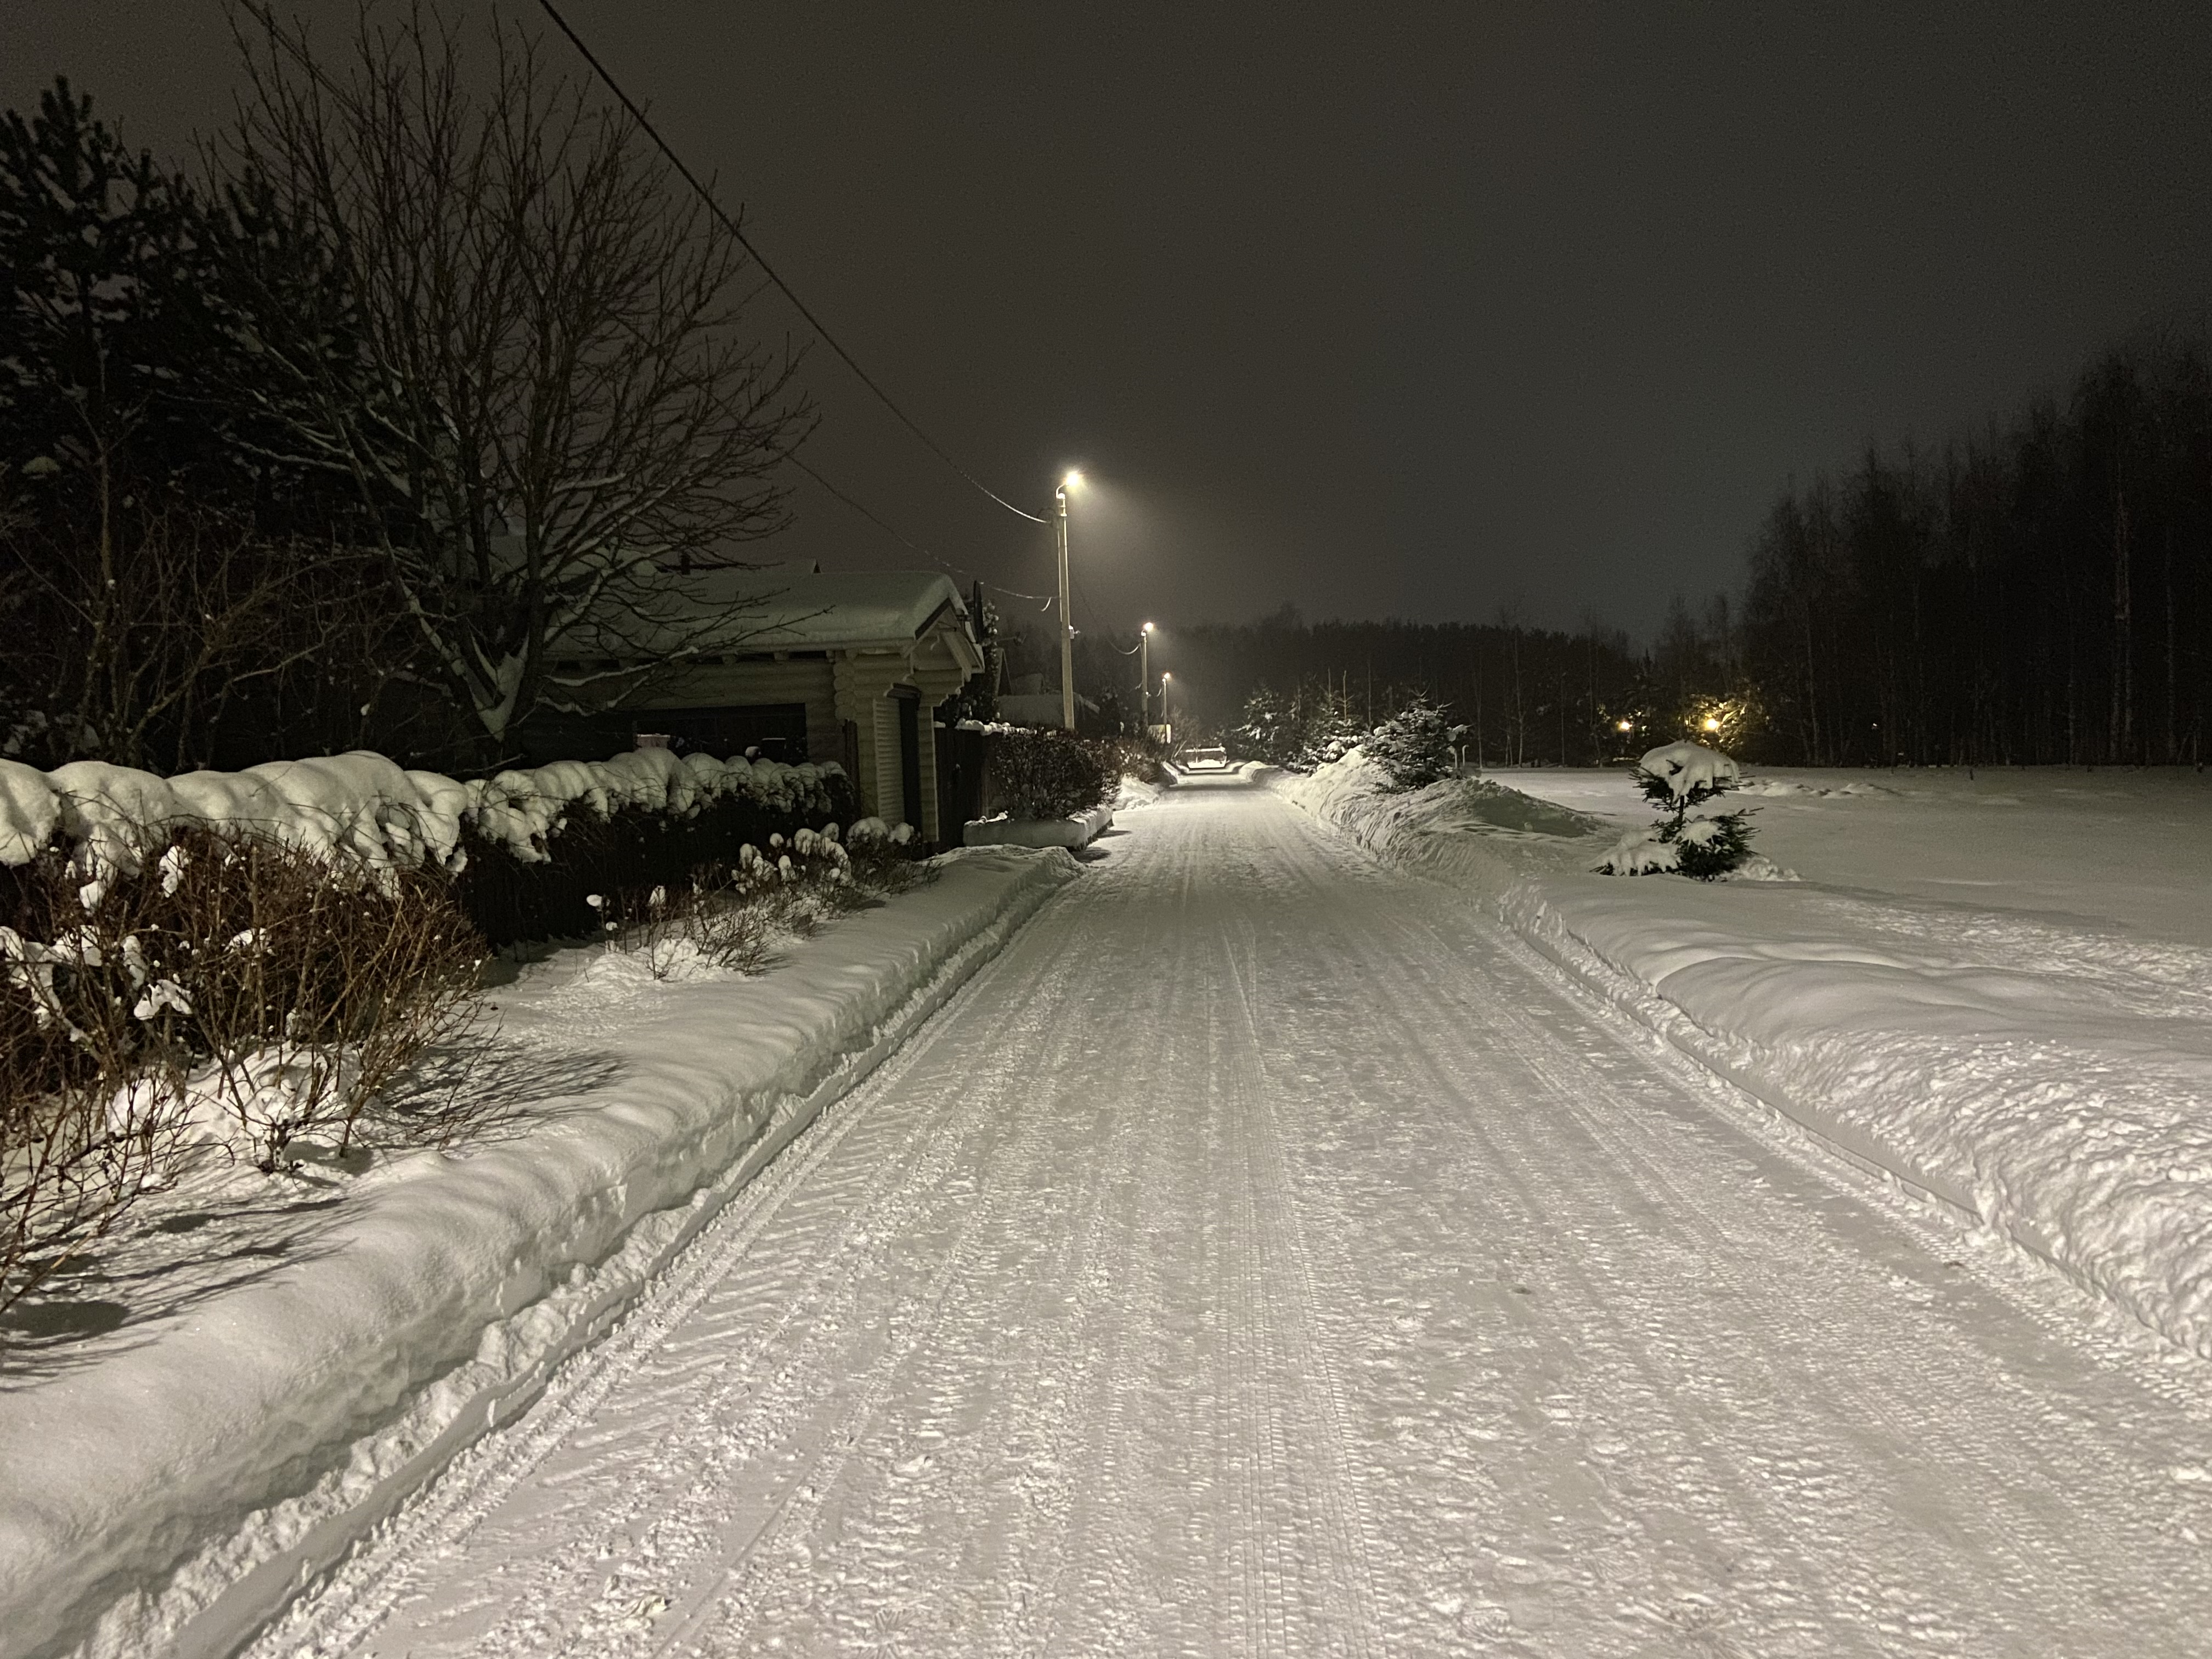
light effect, lighting equipment, outdoors, road, sky, snowdrift, street light, weather, architecture, city, environment, no people, season, snow, street, town, tree, winter, deep snow, diminishing perspective, dusk, highway, night, photography, transportation, blizzard, building exterior, built structure, decoration, city life, city street, district, frozen, house, horizontal, nightlife, sleeping, lights, illuminated, shiny, silence, snowing, color image, downtown district, condition, storm, light, path, visibility, wallpaper, white, birch, blue, holiday, ice, nature, scene, cold, forest, frost, landscape, park, calmness, quiet, cover, home, overcast, way, beauty, country, evening, orange, place, settlement, snowfall, snowy, urban, wood, yellow, background, road surface, asphalt, lighting, freezing, plant, thoroughfare, automotive lighting, slope, Security lighting, event, cloud, precipitation, darkness, midnight, grass, light fixture, automotive tire, sidewalk, electricity, lane, monochrome photography, monochrome, piste, winter storm, recreation